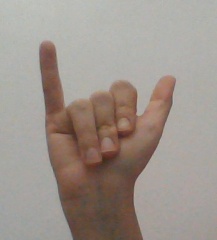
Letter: ya